House at 130 Hayden Station Road

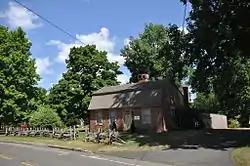

130 Hayden Station Road is an unusual Colonial-era brick cottage in Windsor, Connecticut. Built in 1760 next to the Capt. Nathaniel Hayden House, it was probably built as a shoemaker's shop. It was listed on the National Register of Historic Places in 1988.